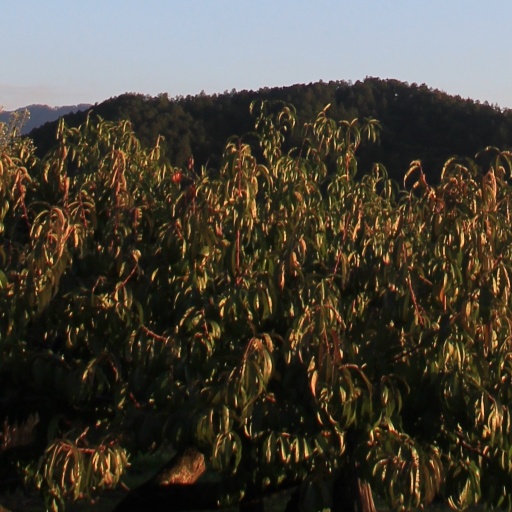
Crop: grape